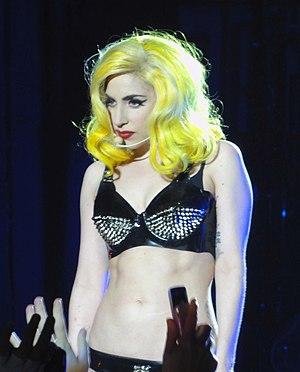
Telephone est une chanson sortie en 2010, enregistrée et écrite par la chanteuse américaine Lady Gaga, issue de son second album The Fame Monster avec la participation de Beyoncé Knowles. Gaga écrit initialement la chanson pour Britney Spears, toutefois, cette dernière refuse finalement d’ajouter le morceau sur son album Circus. Gaga récupère alors la chanson pour son album, invitant Knowles en tant que collaboratrice vocale à la suite de sa propre invitation sur le titre Video Phone de Beyoncé. Le sujet d'inspiration de cette chanson est la peur de suffocation de Gaga, d’être si oppressée par le travail au point de ne plus avoir de temps libre. Gaga explique que dans la chanson, l’interlocutrice du téléphone lui dit de travailler encore plus dur. Musicalement, Telephone est d’un style très diversifié, abordant un genre pop, électronique et dance. La chanson contient également quelques lignes R&B chantées par Beyoncé. Le titre s'est écoulé à plus de 10 millions d'exemplaires à travers le monde début 2018.